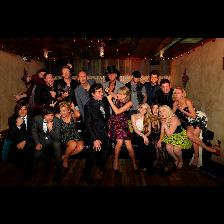
Label: Human